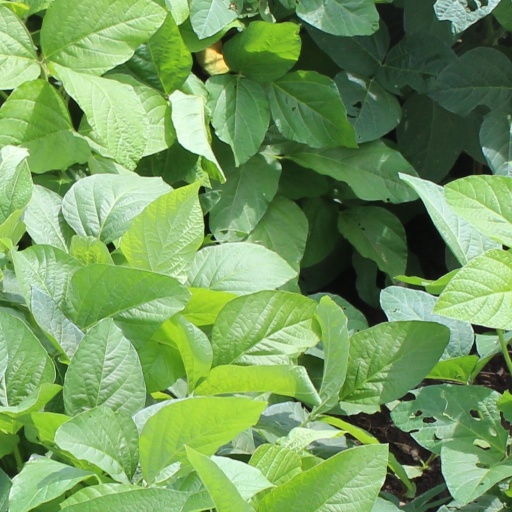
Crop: soybean